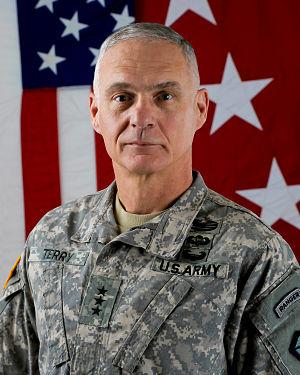
James L. Terry est un lieutenant général de l'United States Army.